Saroos

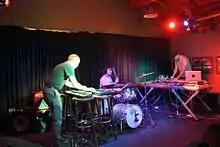
"Saroos" at "Club W71", 2017

The second album, "See Me Not", was released on Anticon in the United States and on Alien Transistor elsewhere in 2010. It was produced by Odd Nosdam. The band toured Europe in promotion of the album.